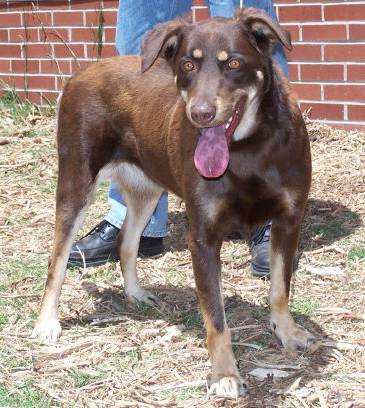
Label: dog